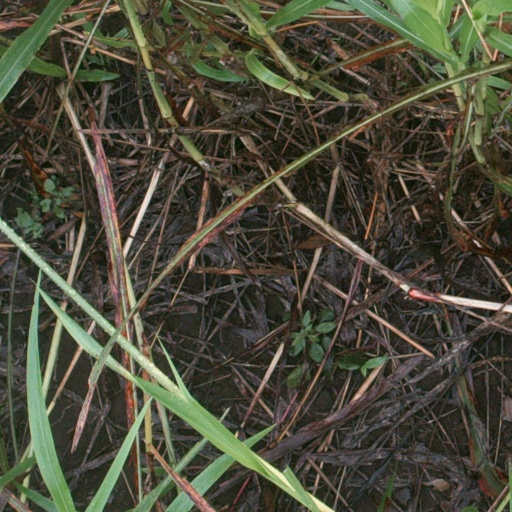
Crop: sorghum